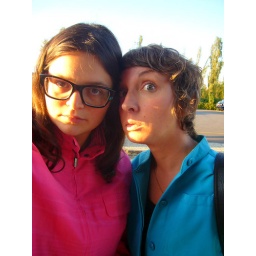
I, the male in blue. YOU, the female in pink.